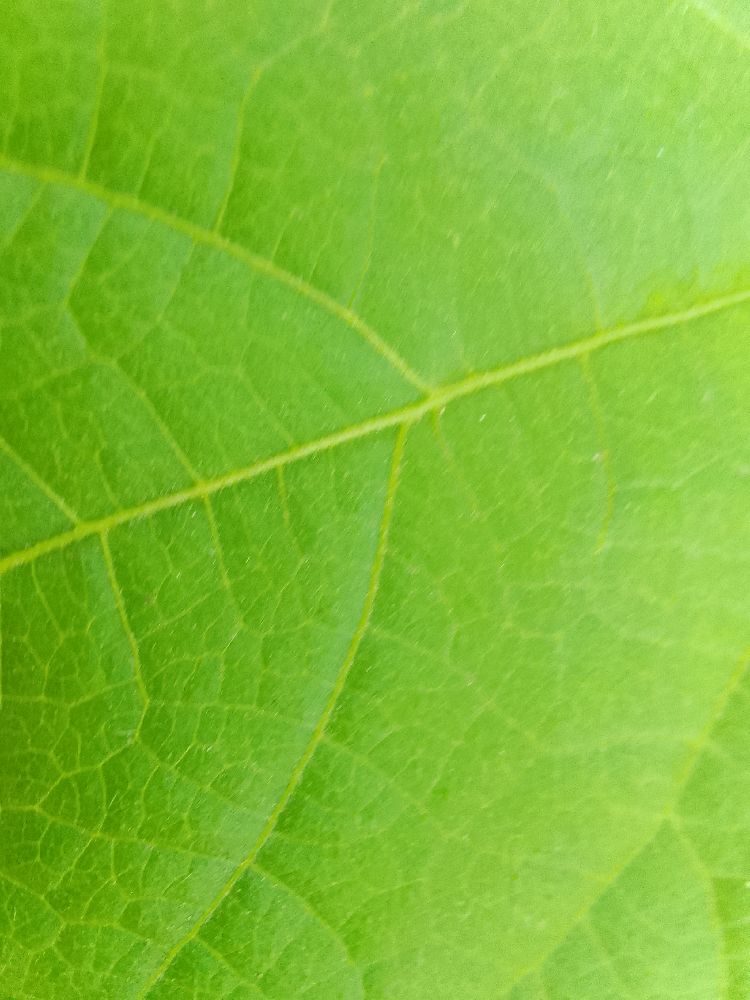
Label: healthy